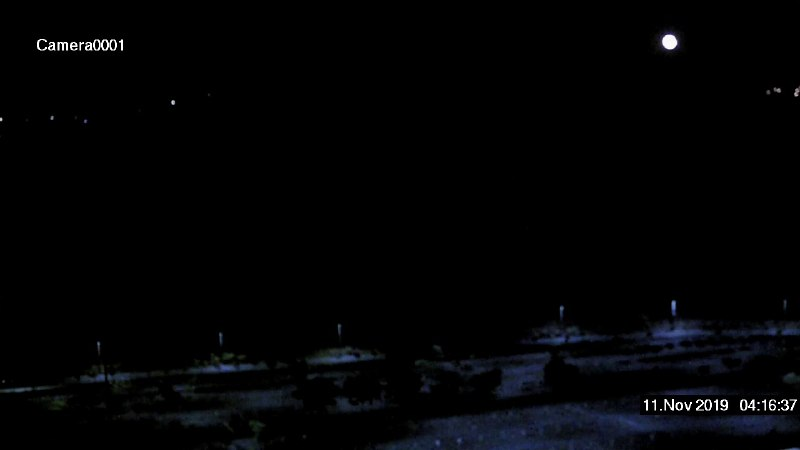
Fire: no
Smoke: no